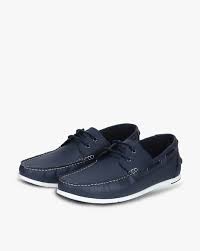
Label: Boat